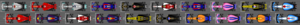
Le Grand Prix automobile d'Australie 2019, disputé le 17 mars 2019 sur le circuit d'Albert Park, est la 998ᵉ épreuve du championnat du monde de Formule 1 courue depuis 1950. Il s'agit de la trente-quatrième édition du Grand Prix d'Australie comptant pour le championnat du monde de Formule 1 et de la première manche du championnat 2019.